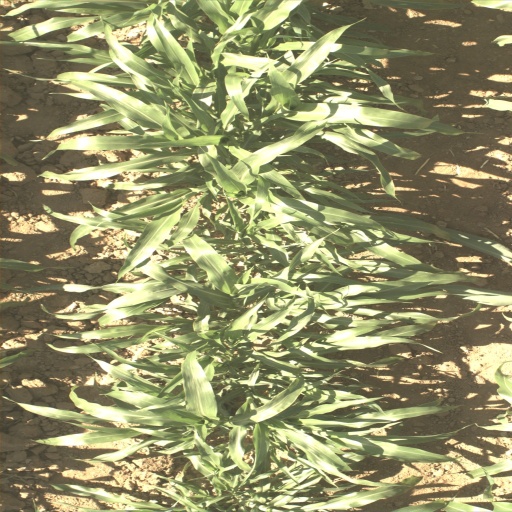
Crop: sorghum